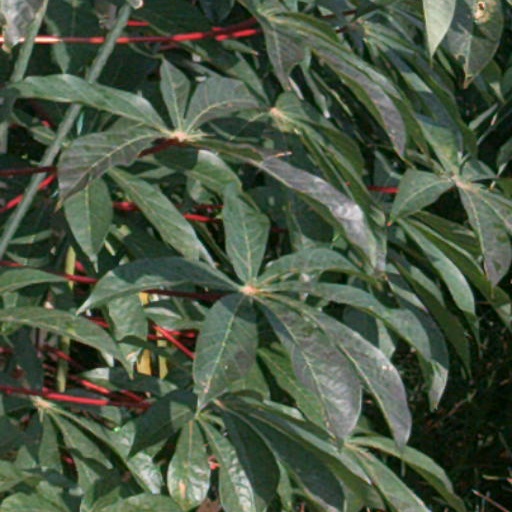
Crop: cassava